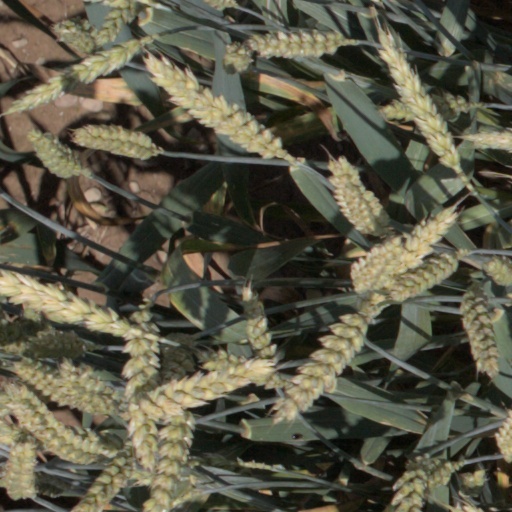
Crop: wheat